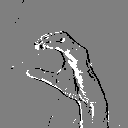
ASL letter: c